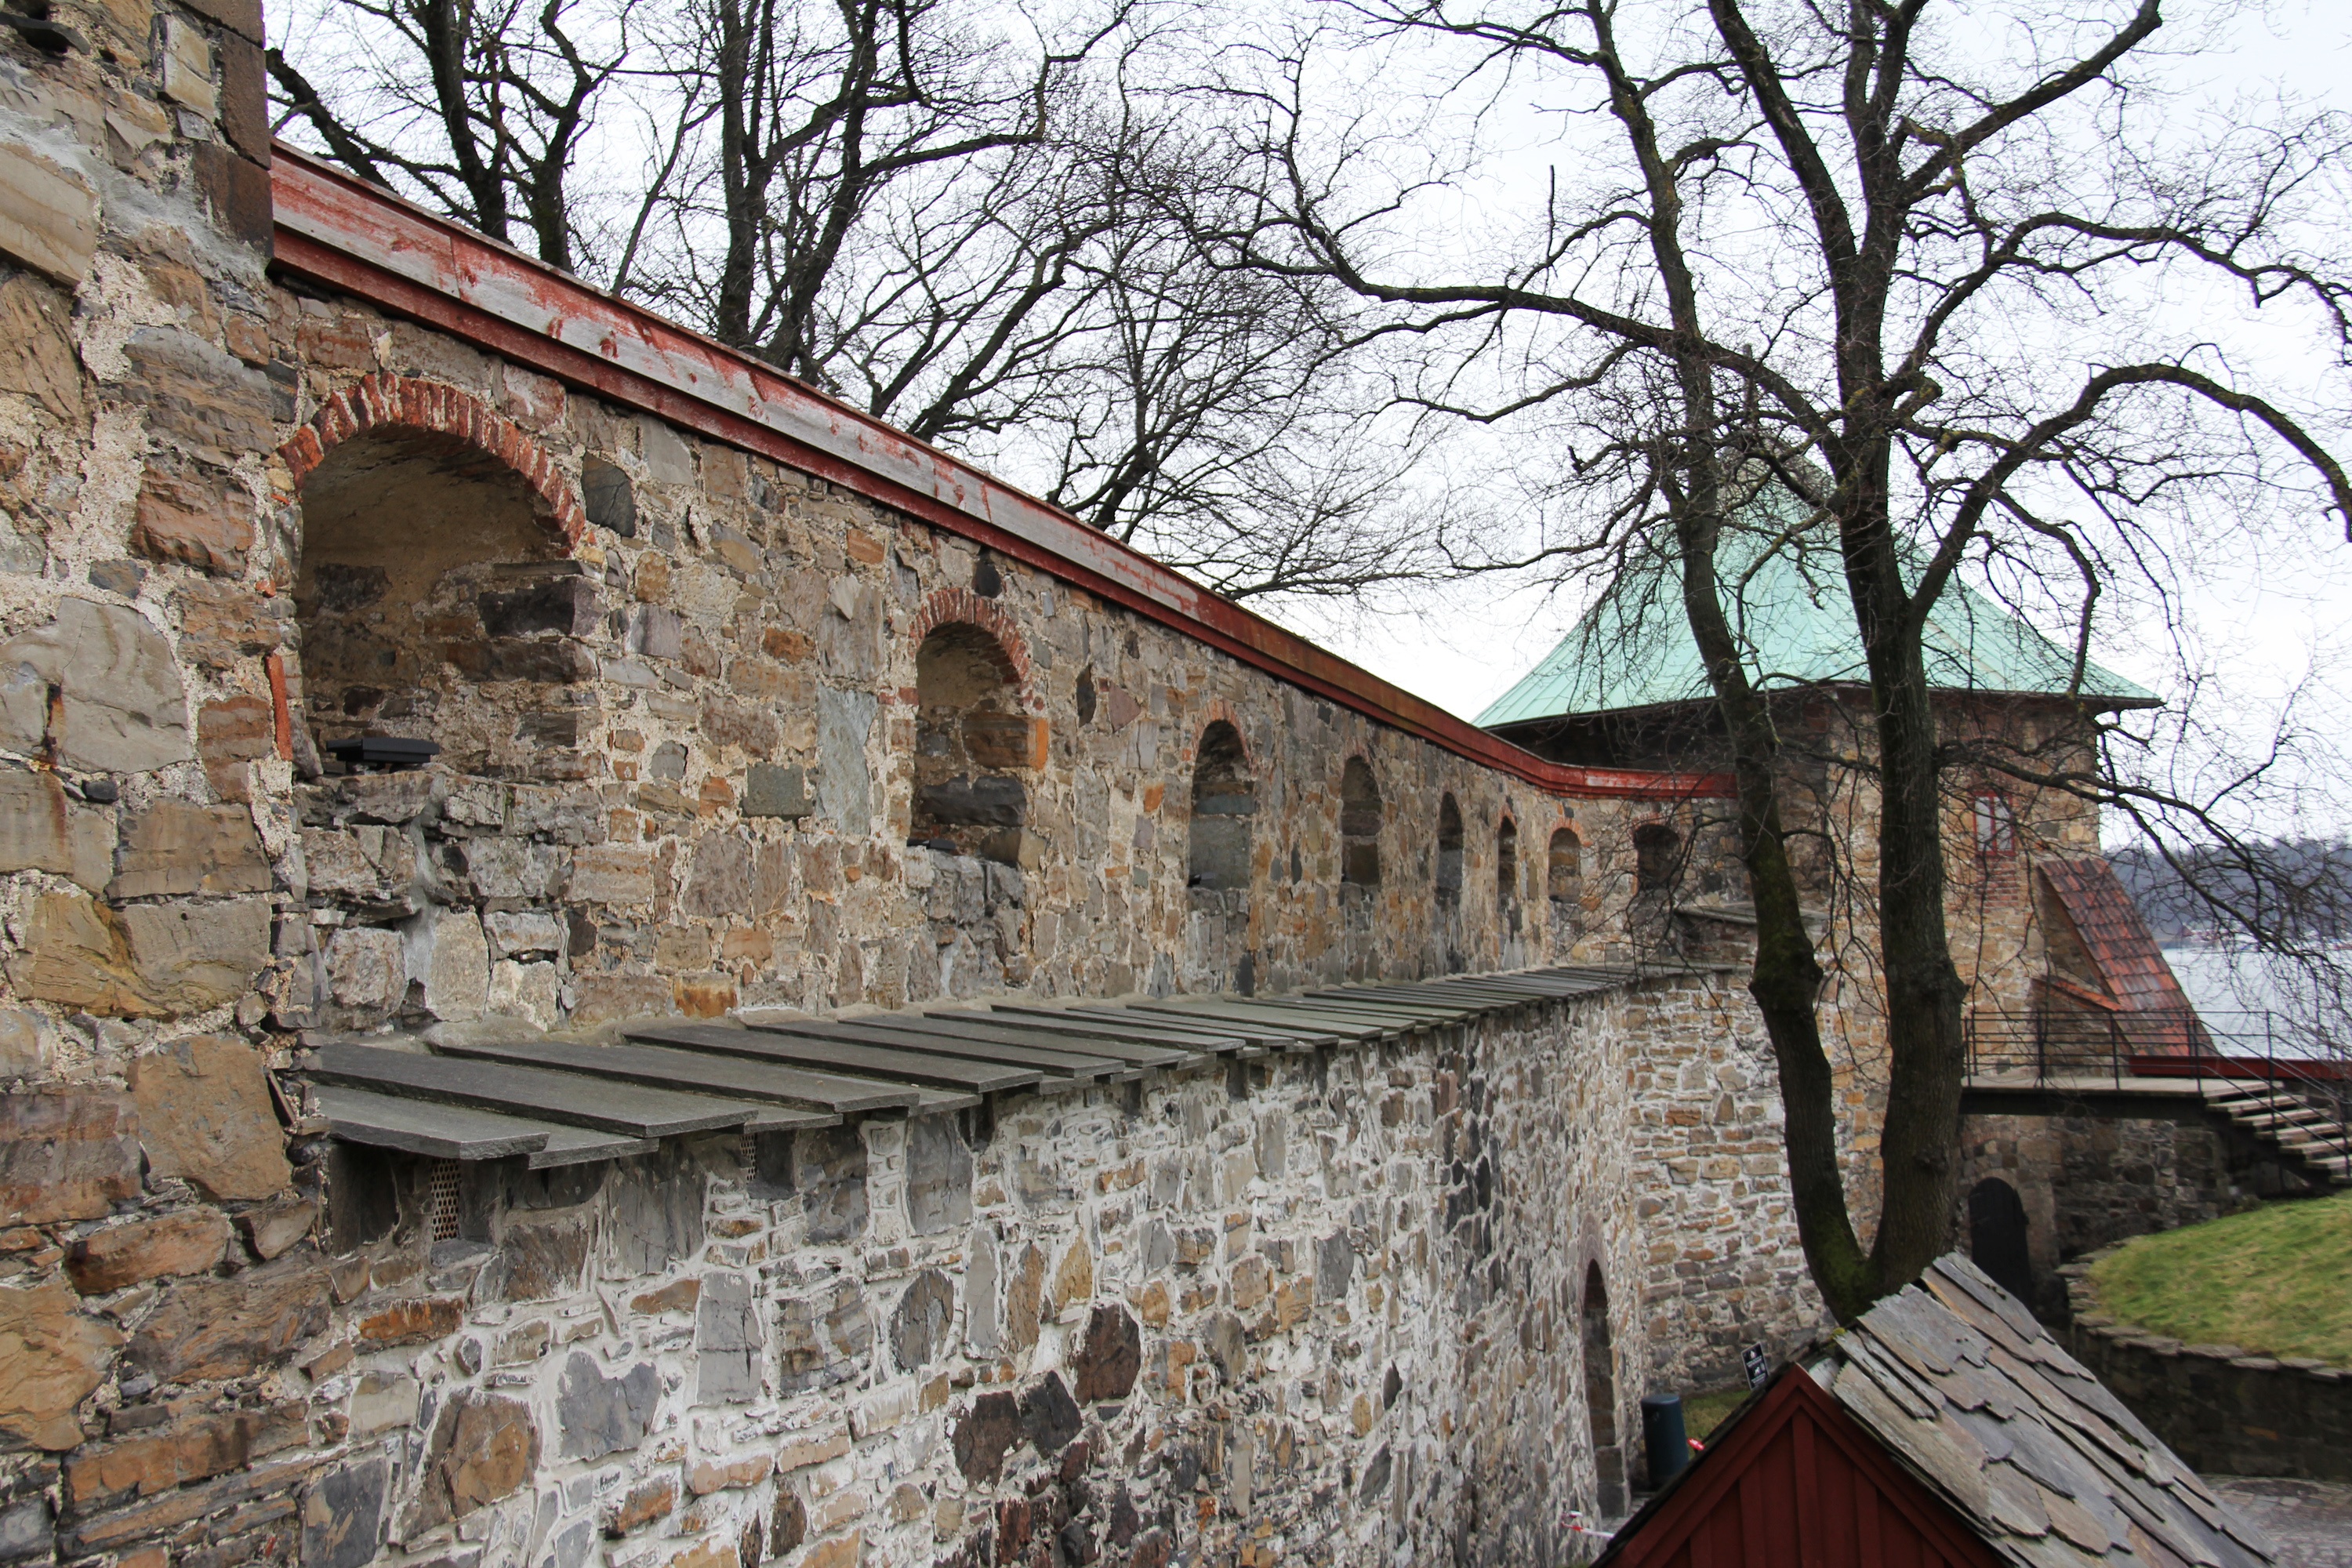
cold, winter, architecture, town, building, old, wall, travel, village, europe, castle, waterway, place of worship, fortress, ruins, monastery, beautiful, history, norway, scandinavia, oslo, ancient history, akershus fortress